Misattribution of memory

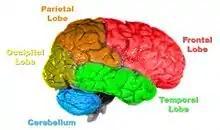
Frontal and temporal lobe location in the human brain

Cryptomnesia is a source-monitoring error in which people often have difficulty determining whether a concept was internally generated or experienced externally. People occasionally misattribute the creation of a novel thought or idea as their own, when in fact they are retrieving it from a previous experience. Some individuals fail to establish memories with enough detail to generate a source attribution, causing a misattribution of memory to the wrong source. People often truly believe that the information they plagiarized was actually that of their own.